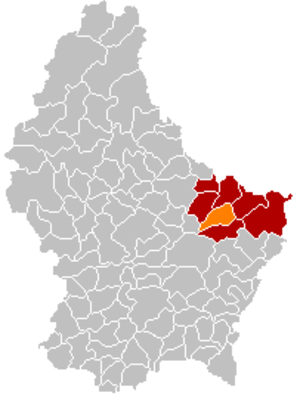
Consdorf
Consdorfs placering i Luxembourg
Consdorf er en kommune og et byområde i Luxembourg. Kommunen, som har et areal på 25,72 km², ligger i kantonen Echternach i distriktet Grevenmacher. I 2005 havde kommunen 1.729 indbyggere.